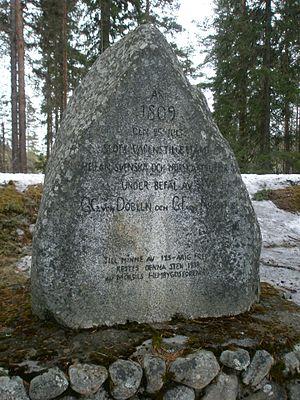
Alsen est une paroisse suédoise située dans la commune de Krokom, dans le Comté de Jämtland. Alsen se trouve à environ 50 km d'Östersund, sur les bords du lac Alsensjön.